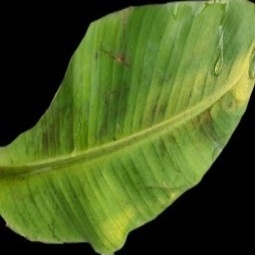
Label: Healthy